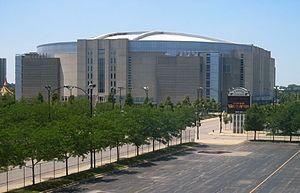
Up! Tour est la seconde tournée mondiale effectuée par la chanteuse et compositrice canadienne Shania Twain à l'appui de son quatrième album studio, Up!. Le spectacle s'est effectué en Amérique du Nord et en Europe. Le Tour est devenu l'un des circuits avec les plus grosses recettes en 2004, selon les estimations, recettes de plus de 100 millions de dollars.
Les playoffs NBA 2015 sont les séries éliminatoires de la saison NBA 2014-2015. Ils ont débuté le samedi 18 avril 2015.
Les playoffs NBA 2011 sont les séries éliminatoires de la saison NBA 2010-2011. Ils commencent le 16 avril 2011 et se terminent le 12 juin avec les finales NBA, remportées par les Mavericks de Dallas face au Heat de Miami.
Les Blackhawks de Chicago sont une franchise professionnelle de hockey sur glace basée à Chicago, aux États-Unis, qui évolue dans la Ligue nationale de hockey. Ils font partie de l'association de l'Ouest et de la division Centrale. Fondés en 1926 à Chicago, les Blackhawks sont une des « six équipes originales » en compagnie des équipes des Bruins de Boston, des Canadiens de Montréal, des Maple Leafs de Toronto, des Rangers de New York et des Red Wings de Détroit. Écrit « Black Hawks » en deux mots séparés depuis les débuts de la franchise, le nom est officiellement modifié en « Blackhawks » lors de l'été 1986.